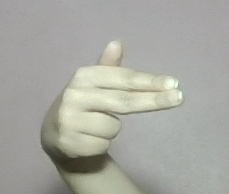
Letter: ghain